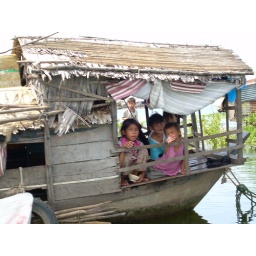
Kids on a house boat in a floating village on the Tonle Sap river